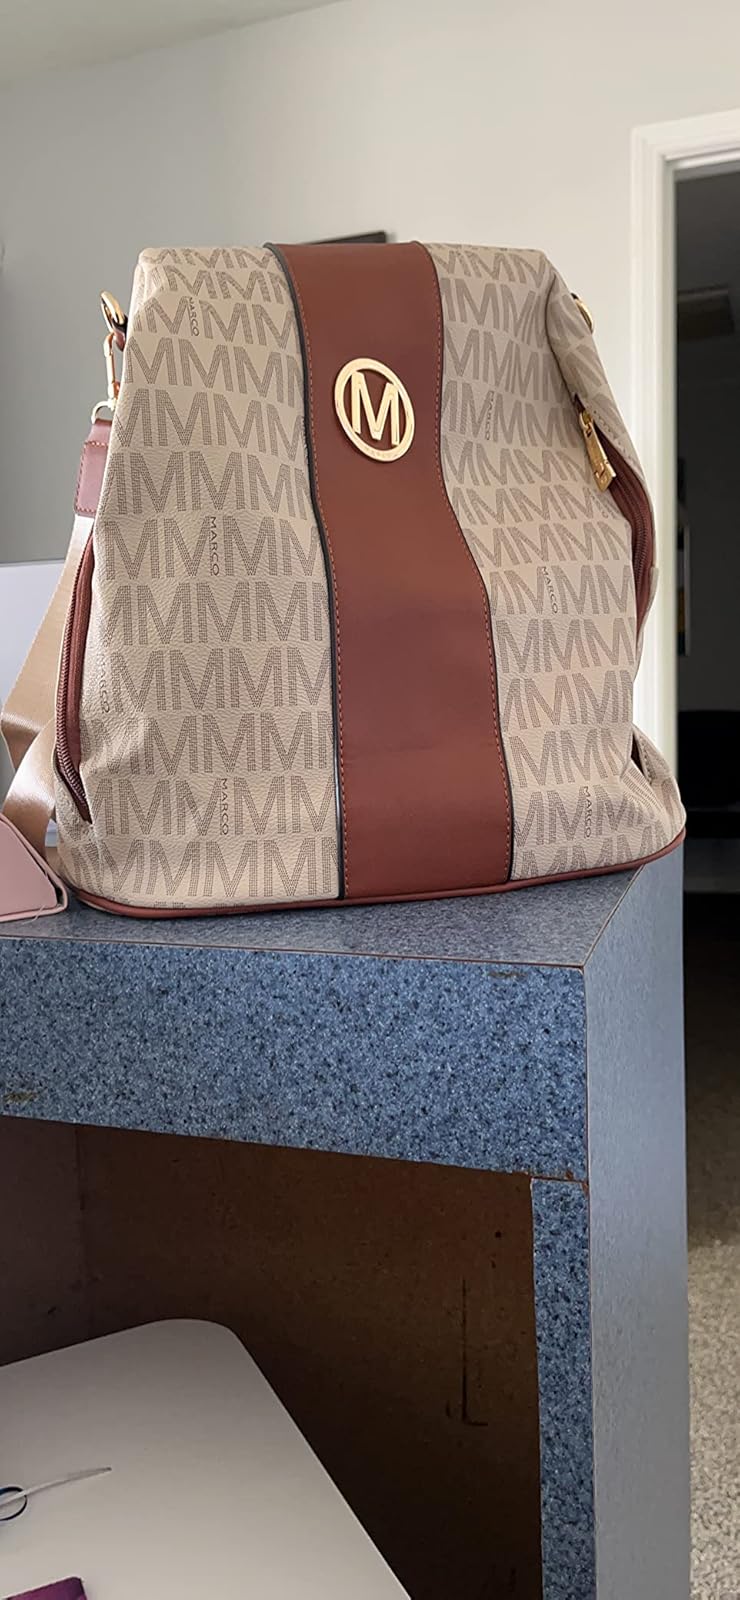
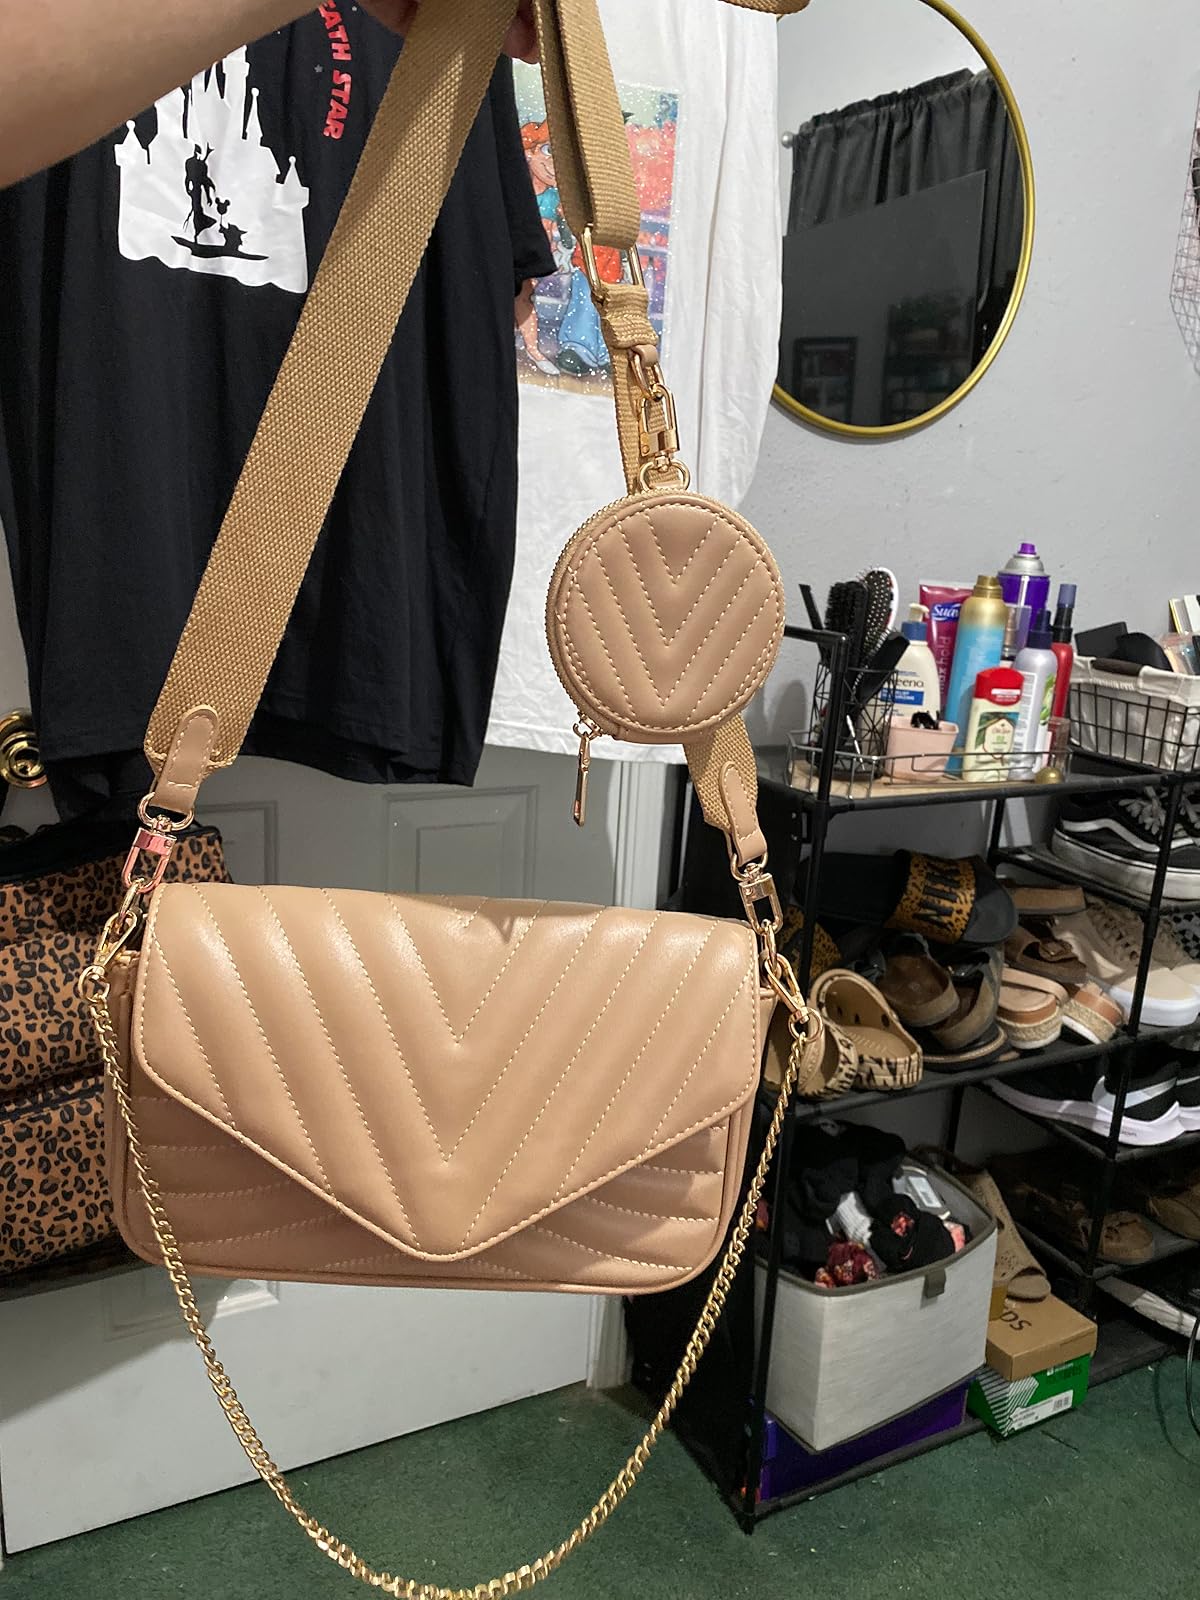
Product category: accessories_handbag
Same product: no